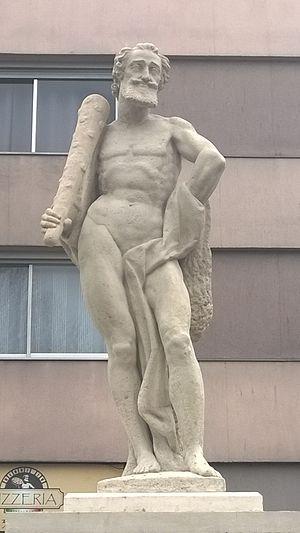
Statue d'Henri IV
La place Henri-IV est une place de Rouen.